Art in Tel Aviv

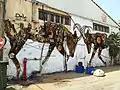
Grafitti art work by Dede

When Isaac Frenkel returned from Paris in 1925, he opened an art school with the support of the Histadrut, a Jewish labour union. In the school, Frenkel taught the students the techniques he had acquired in France, as well as aquinted the students with the modern art trends in Paris. Frenkel's school was a modernist alternative to Boris Schatz's Bezalel art academy in Jerusalem which was considered orientalist in its artistic approach. Students from Bezalel would go to Tel Aviv for the weekend to study at the Histadrut studio. Among these Bezalel students were Avigdor Stematsky, Ziona Tagger, Moshe Castel and, Yehezkel Streichman. Frenkel did not request any payment or tuition from his students. According to Amnon Barzel, in September 1927, there were 6 female students out of 17 students in the studio.